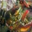
Label: lobster